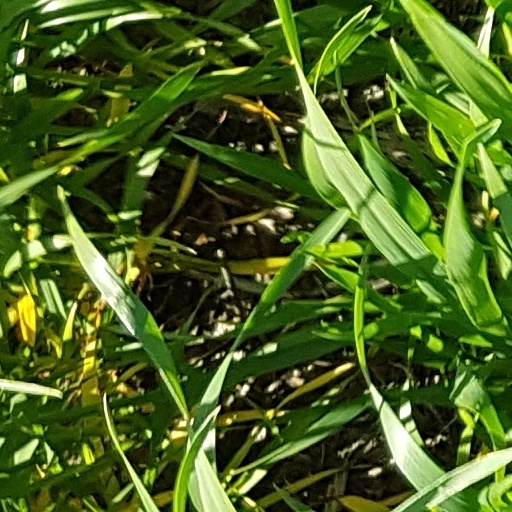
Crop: wheat